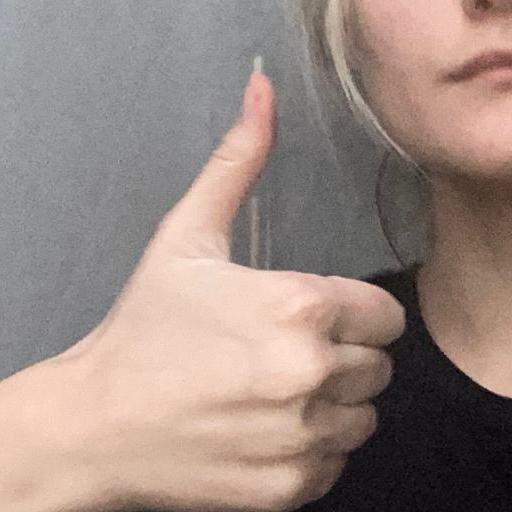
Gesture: like